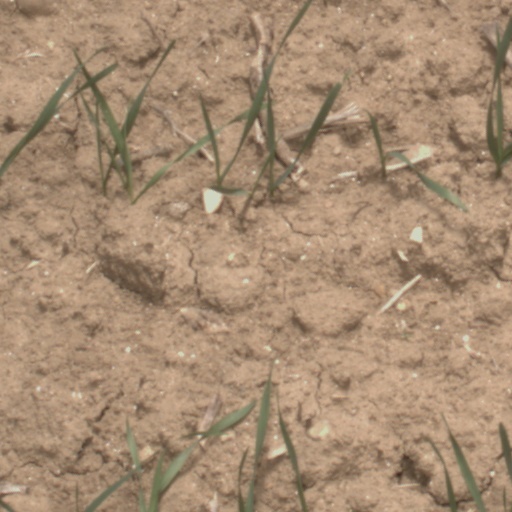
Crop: wheat